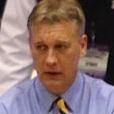
Age: 60